Abdirisak Khalif

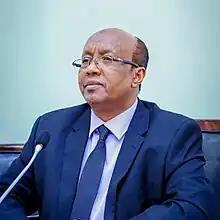
Khalif Ahmed in 2021

Abdirisak Khalif Ahmed is a Somaliland politician, who was formerly the speaker of Somaliland's Lower House of Parliament (House of Representatives). He previously served as Somaliland's Minister of Commerce during the Siilaanyo administration.